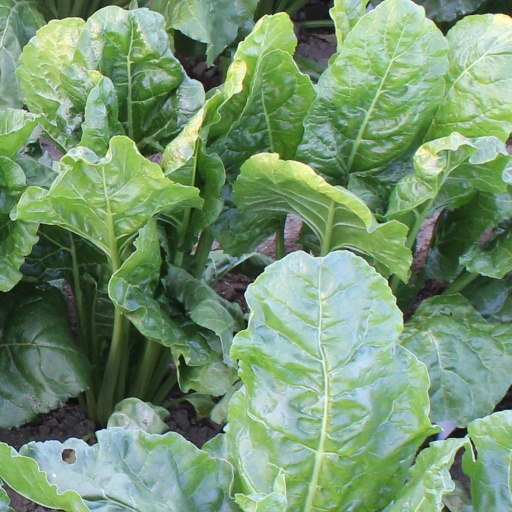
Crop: sugar beet